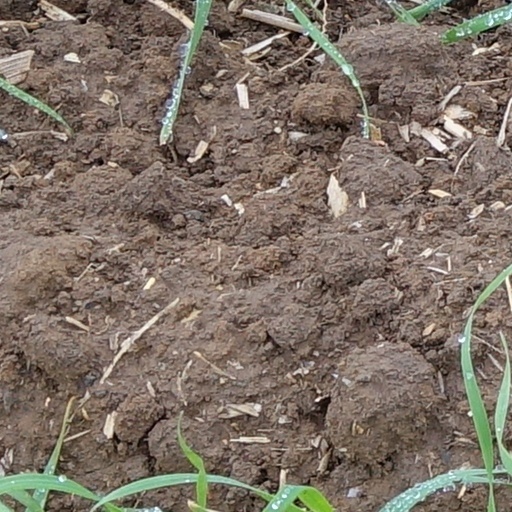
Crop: wheat